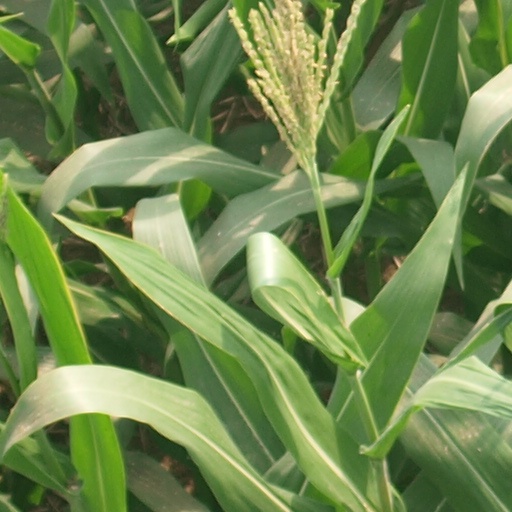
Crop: maize; corn